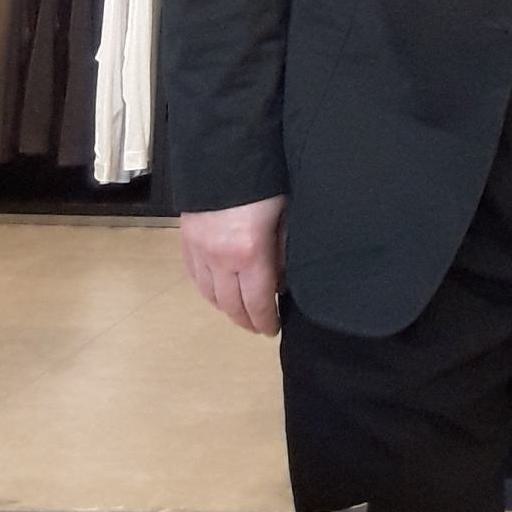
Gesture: no_gesture